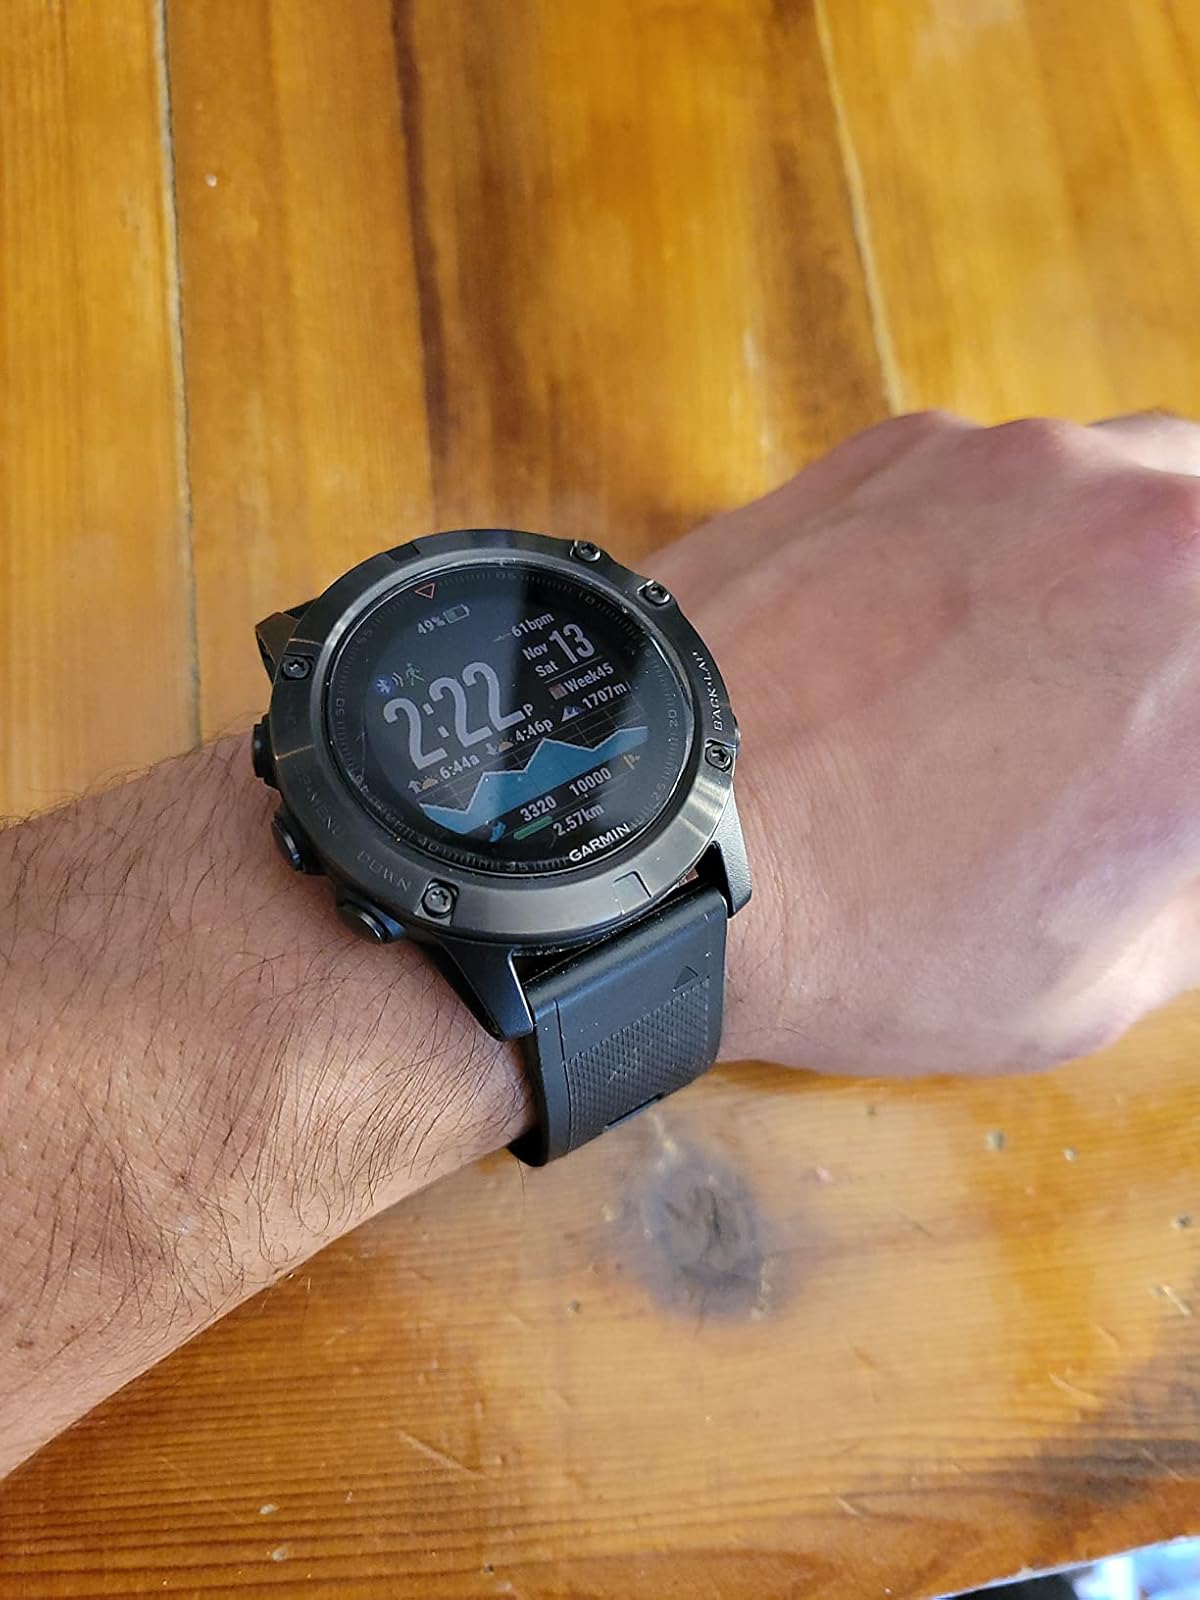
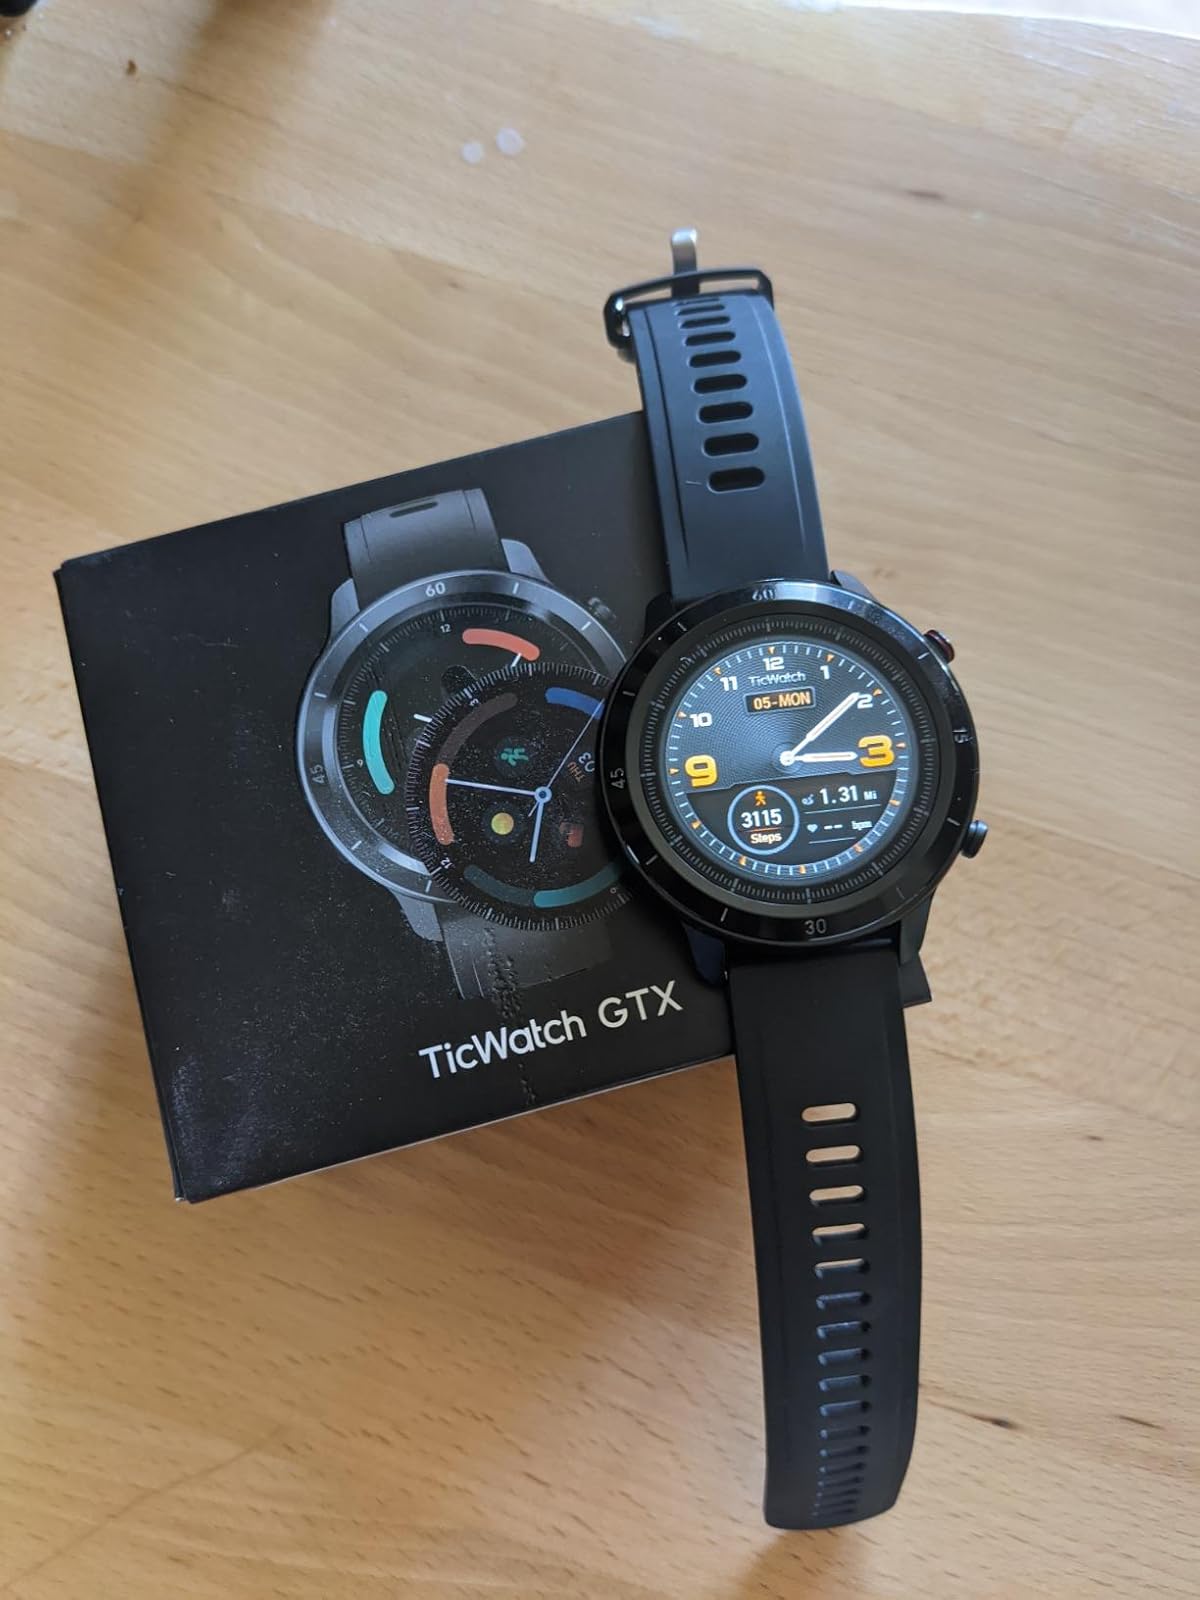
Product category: smartwatch
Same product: no